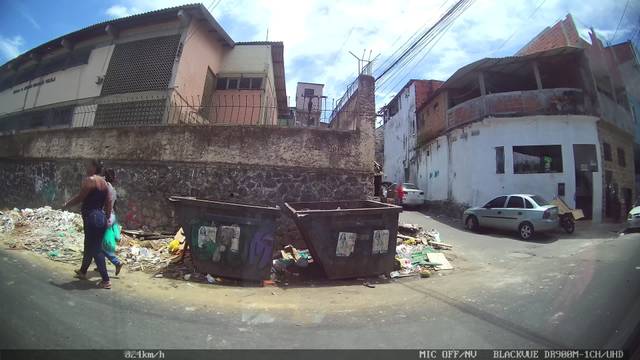
Region: Brazil
Coordinates: -12.94, -38.48